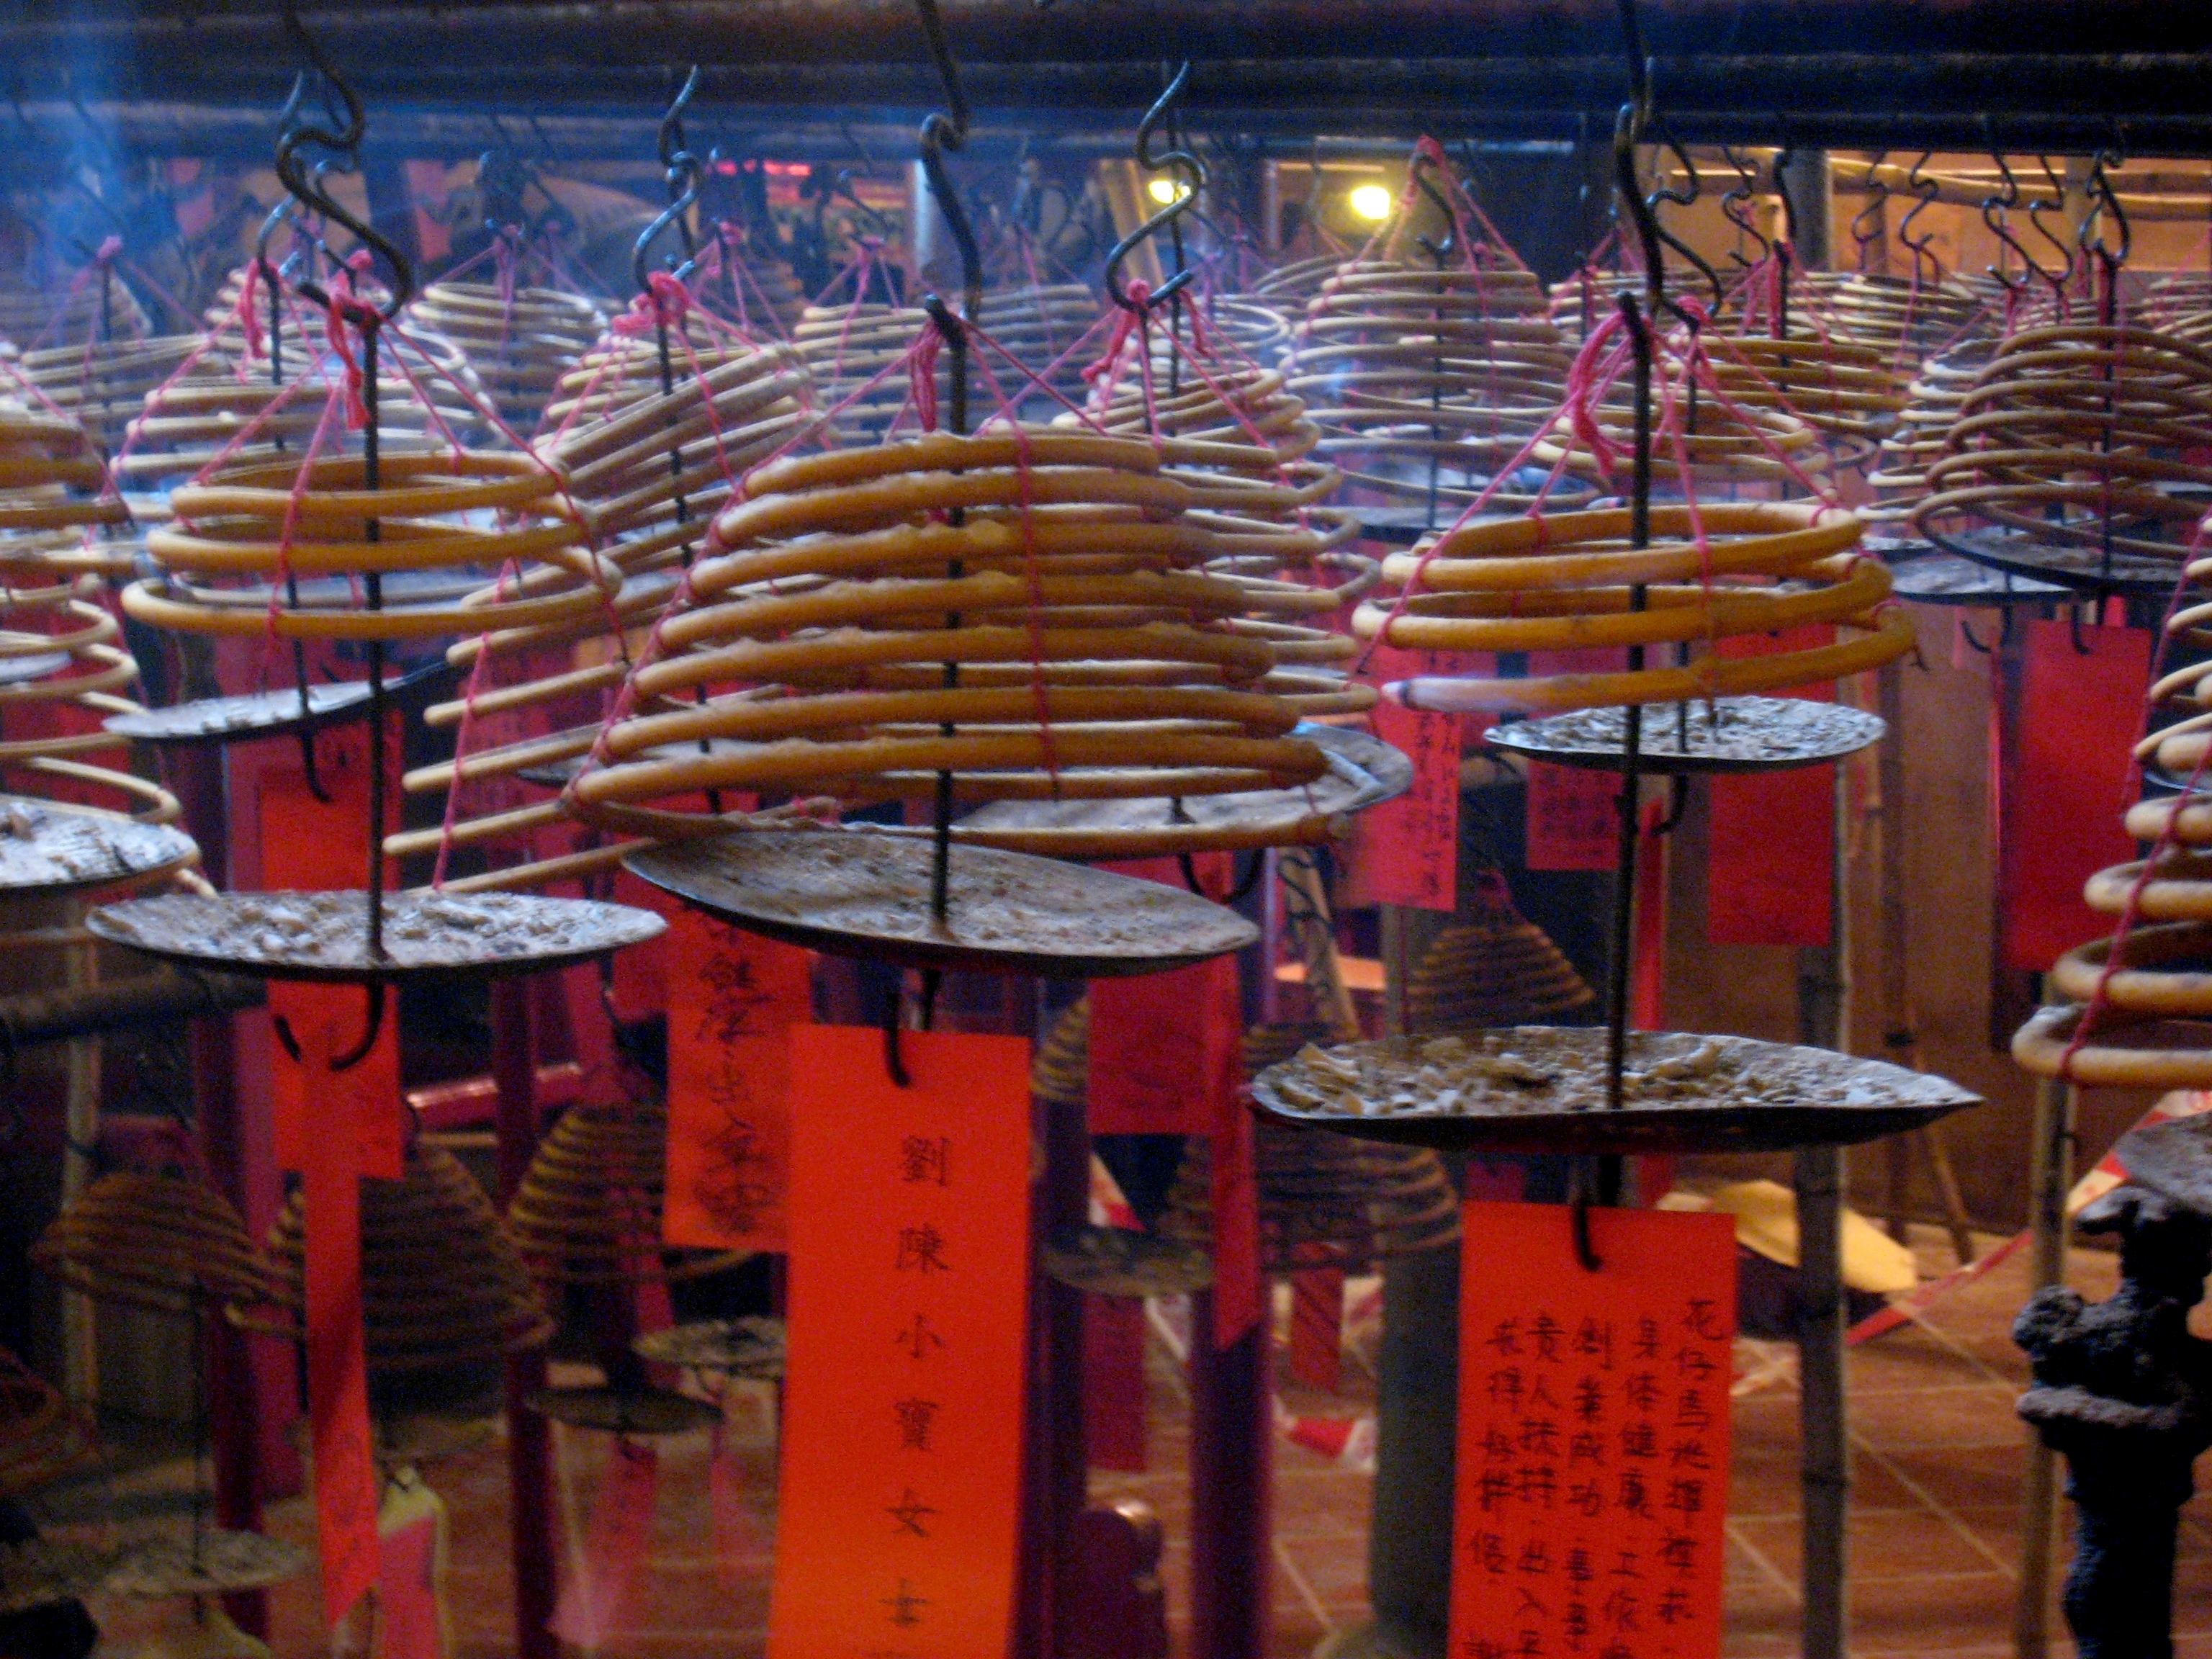
stall, hongkong, retail